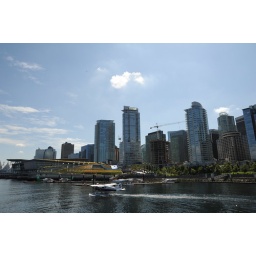
Float plane landing in Vancouver BC harbor, with ecological building and modern skyscrapers, Life Release Project, Lotus Speech Canada